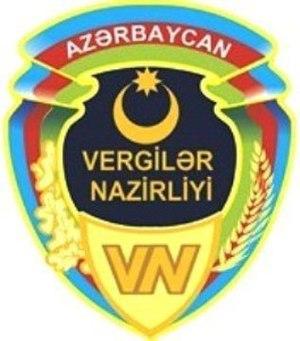
Le ministère des Impôts de la République d'Azerbaïdjan est une agence gouvernementale du gouvernement de l'Azerbaïdjan chargée de la réglementation des impôts et des activités de recouvrement des impôts dans tous les secteurs de l'économie de la République d'Azerbaïdjan. Le ministère est dirigé par Mikayil Djabbarov.